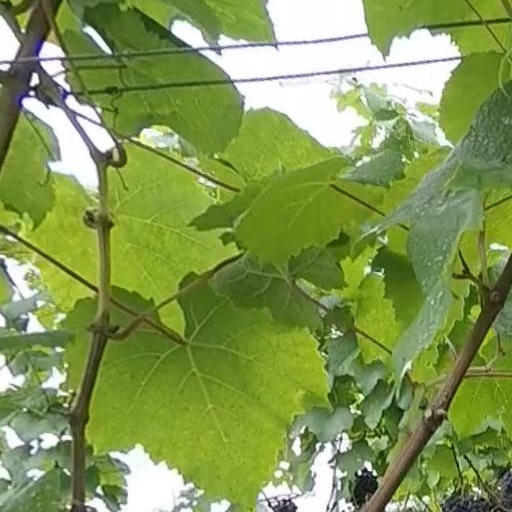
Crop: grape